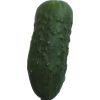
Label: Cucumber 1